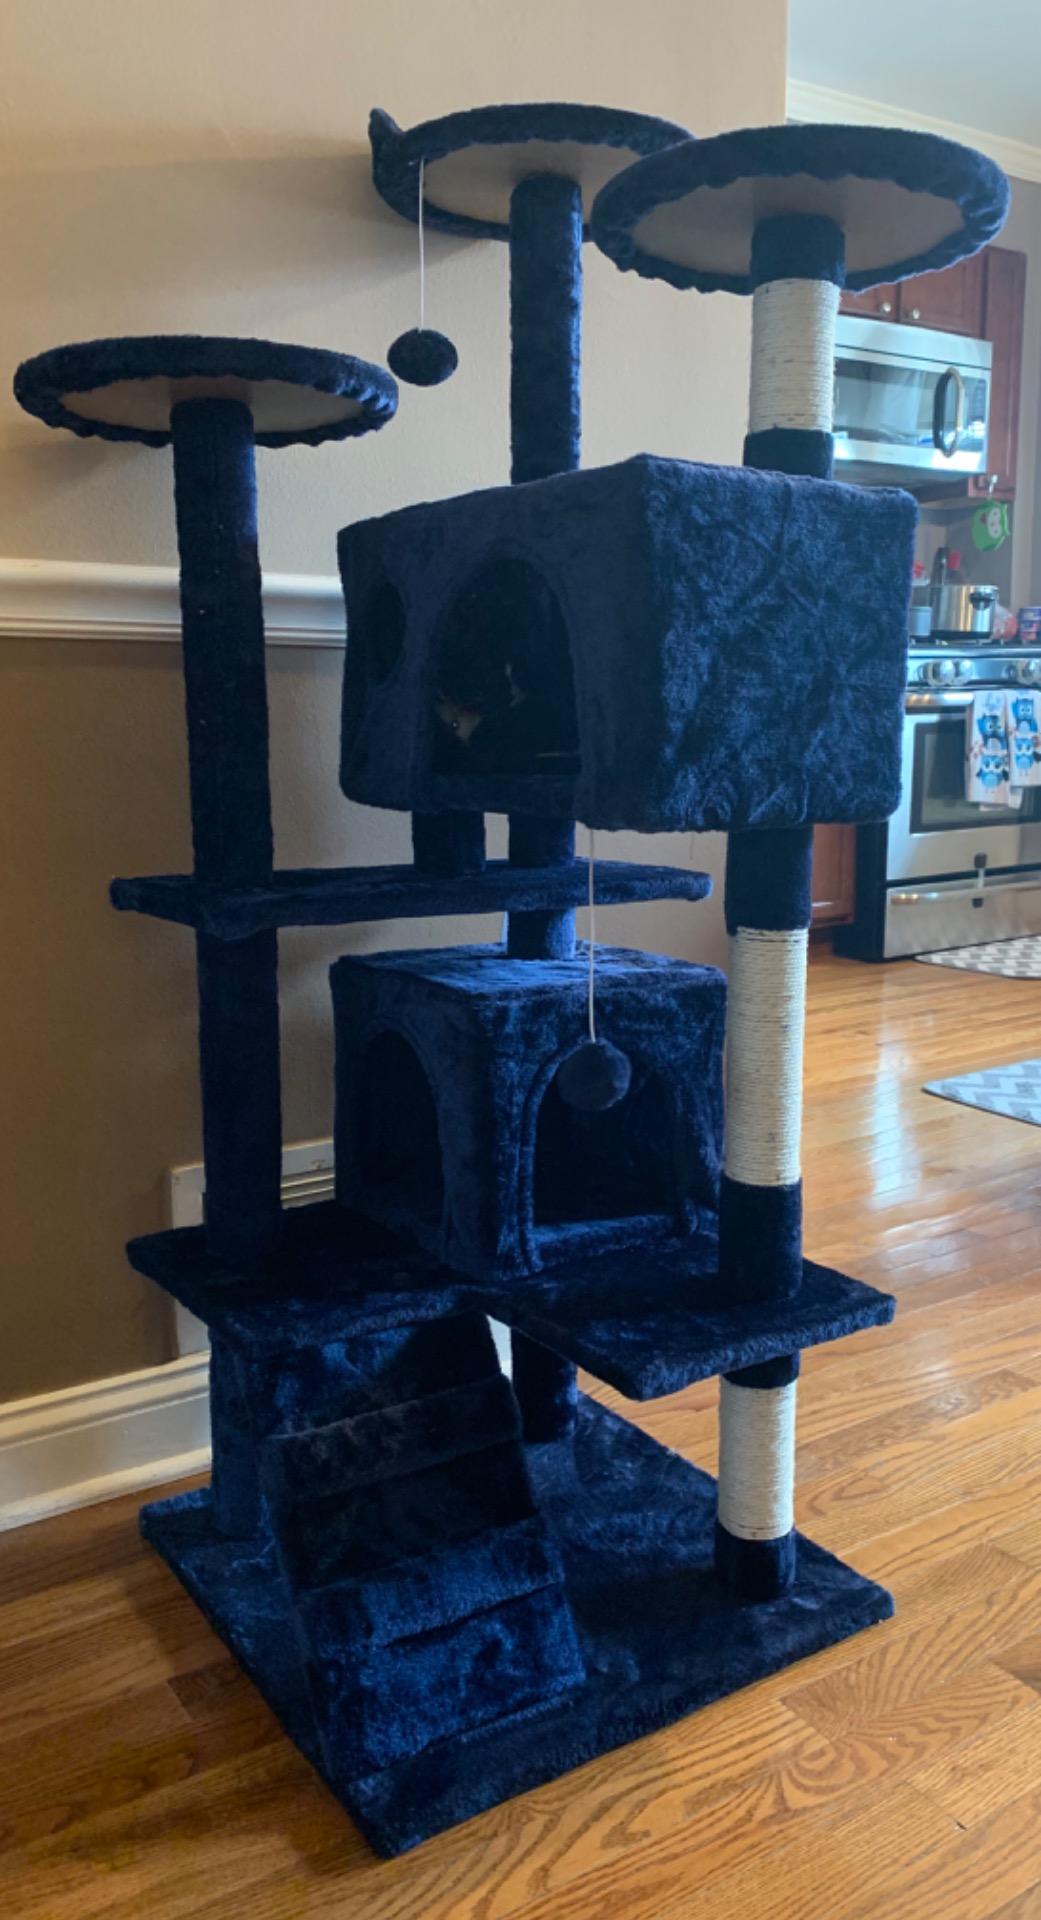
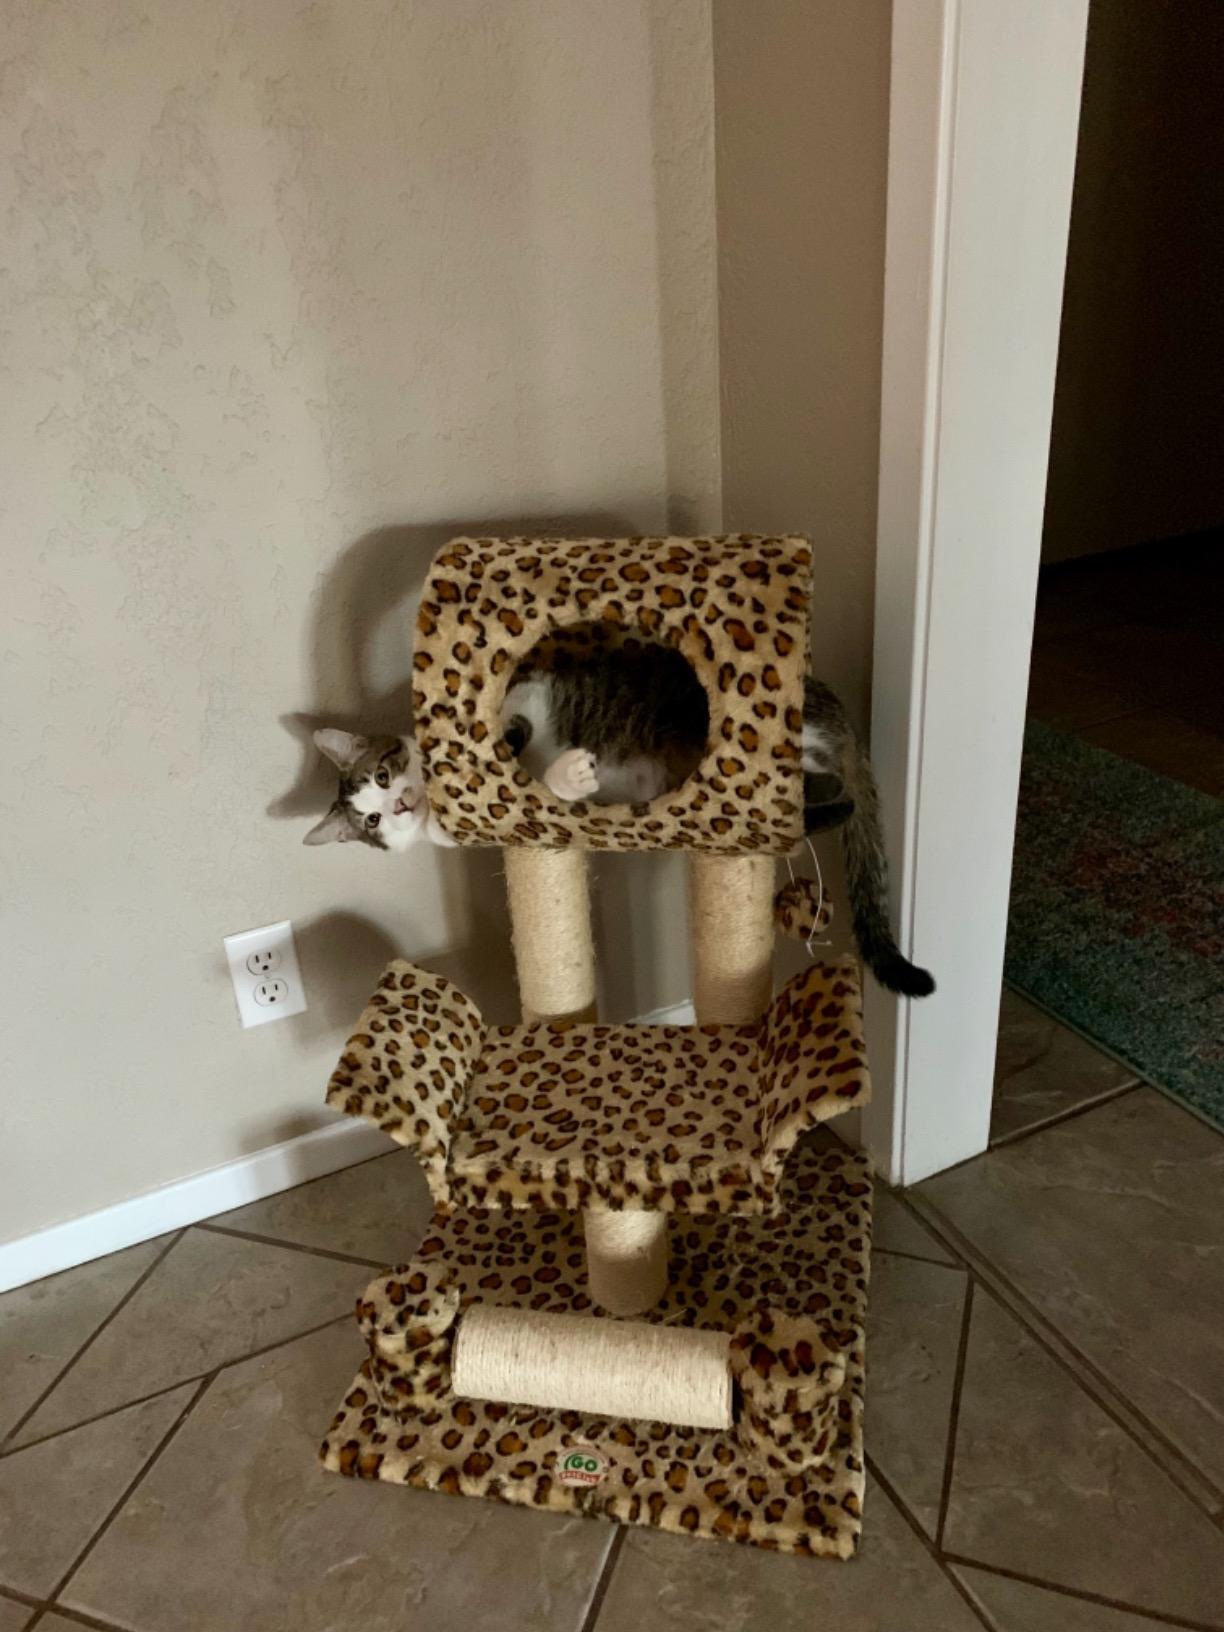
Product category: items_cat tree
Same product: no